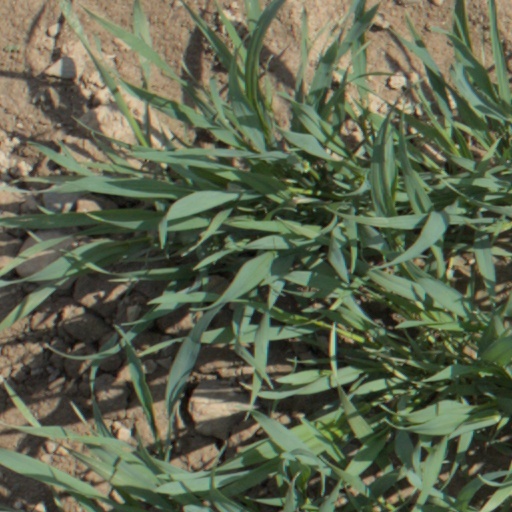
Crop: wheat